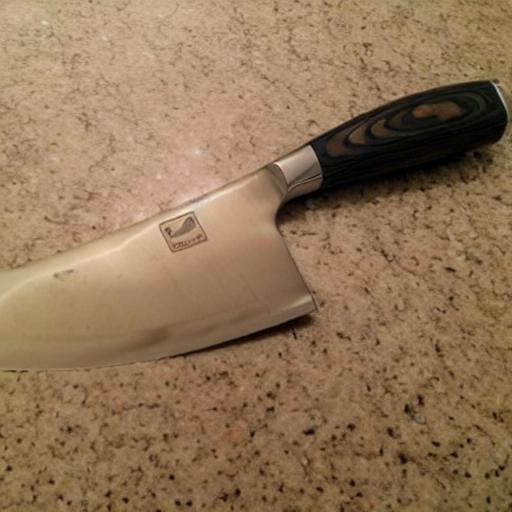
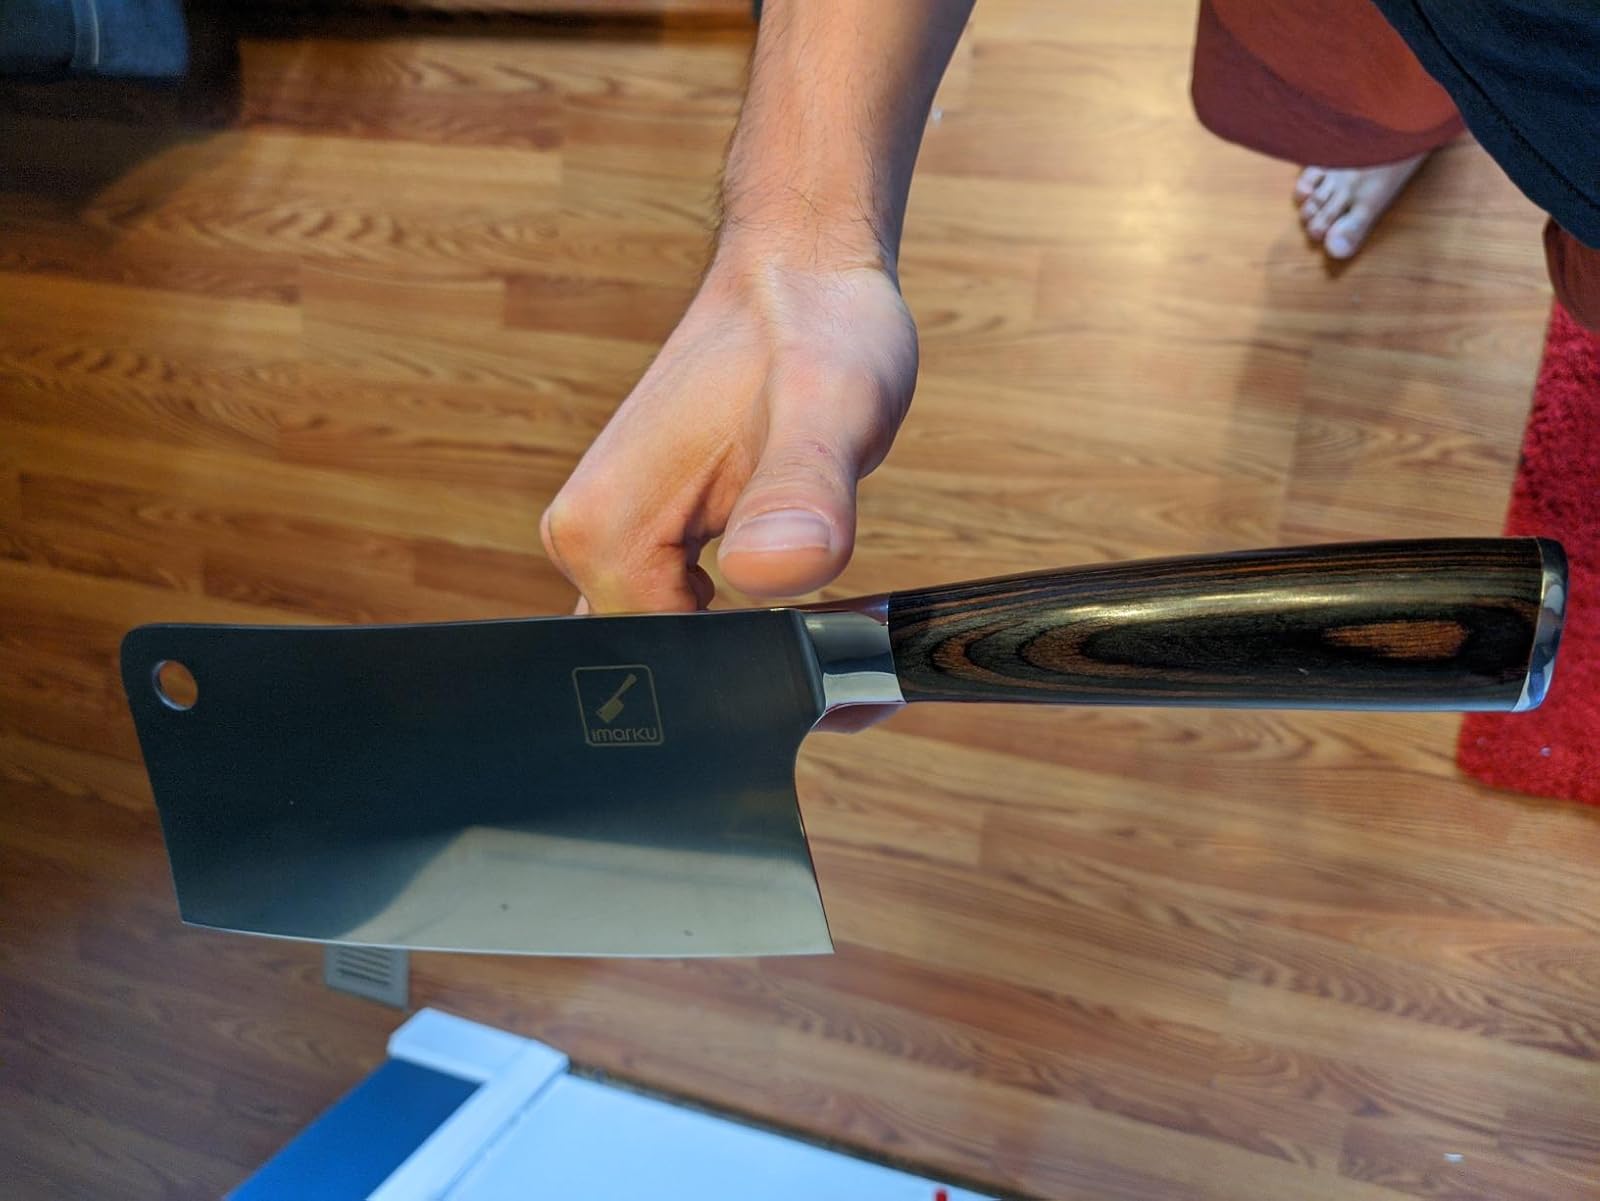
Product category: items_knife
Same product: no